Harry Watson Jr.

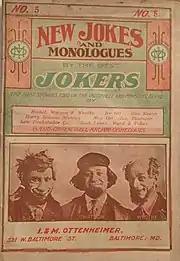
Watson, Bickel (names reversed), and Wrothe

Two volumes of surviving Musty Suffer titles—many featuring Watson's comedy partner, George Bickel—were restored by the American Library of Congress and released with music by Ben Model on DVD by Undercrank Productions in 2014 and 2015.